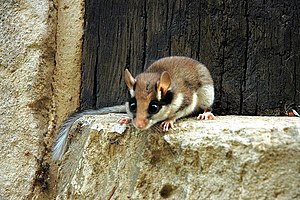
Havesyvsover
Havesyvsover er en gnaver i familien syvsovere.